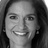
Emotion: happy